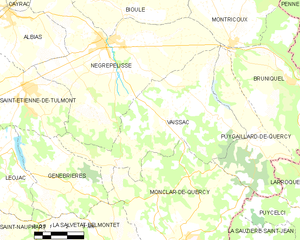
Carte des communes françaises Vaïssac